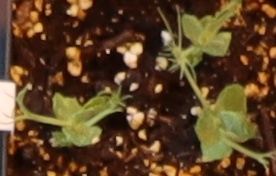
Label: Field Pea